F6 (cigarette)

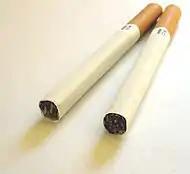
f6 are famous for their short filters

F6 was launched in East Germany in 1959 by the "VEB Dresdner Zigarettenfabriken" and was produced there until 1990. After German reunification, and based on experience from the East German Cabinet brand that was purchased by Reemtsma, and their marketing towards West German consumer needs which led to a fall of market share from 30% to 12% in East Germany, the marketing of f6 emphasises its East German origin with familiar packaging and appropriate slogans.